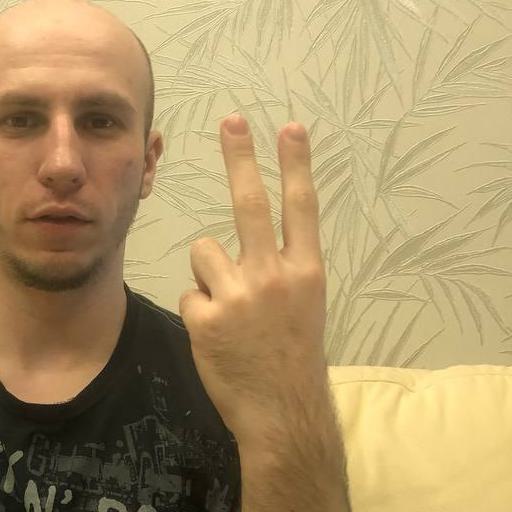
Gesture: peace_inverted